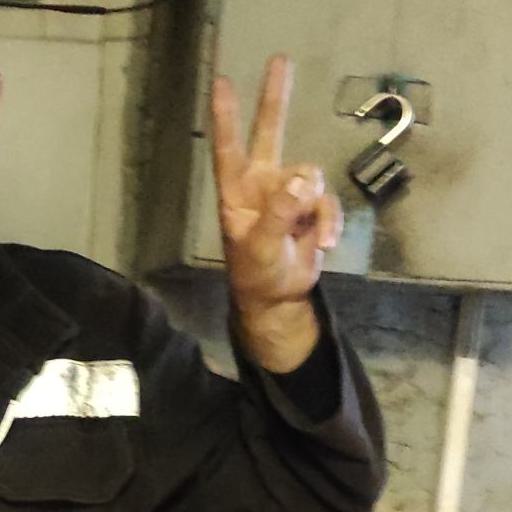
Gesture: peace